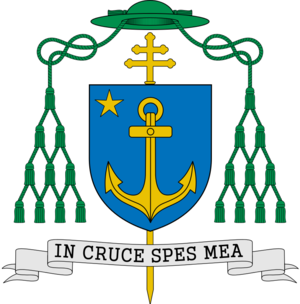
Armes de Mgr Roland-Gosselin, archevêque de Laodicée This SVG coat of arms includes elements that have been taken or adapted from this coat of arms:
La famille Roland-Gosselin est une famille d'origine normande installée au XVIIIᵉ siècle à Paris et qui compte parmi ses membres des agents de change, des ecclésiastiques dont un évêque, mais aussi un botaniste qui fut élève à l'école polytechnique et d'autres personnalités.